European wildcat

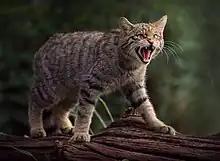
Scottish wildcat at the British Wildlife Centre

In 2013, the Scottish Wildcat Conservation Action Group developed the Scottish Wildcat Conservation Action Plan. With this plan, the group set national action priorities and defined responsibilities of agencies and funding priorities for conservation efforts between 2013 and 2019. Its implementation is coordinated by Scottish Natural Heritage (now NatureScot). The existing wild population has been deemed no longer viable without the implementation of conservation measures.